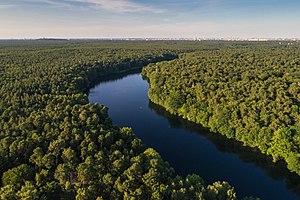
Krumme Lanke
Krumme Lanke
Krumme Lanke er en sø beliggende i udkanten af Grunewald i den sydvestlige bydel Steglitz-Zehlendorf i Berlin, Tyskland.